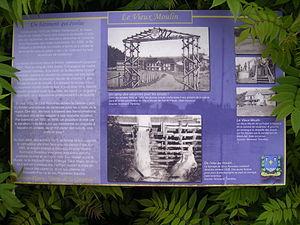
Panneau d'interprétation du Vieux moulin de Sainte-Flavie (Bas-Saint-Laurent, Québec). Le moulin est maintenant un lieu de production de miel et d'hydromel. À l'étage se trouve le Musée de la Neufve-France. Moulin à eau
Le moulin à eau de Sainte-Flavie est l'un des derniers moulins à eau du Québec au Canada. Il est situé à Sainte-Flavie dans le Bas-Saint-Laurent.